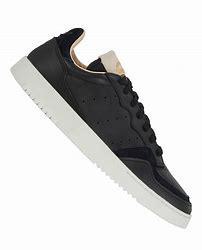
Brand: Adidas
Model: Supercourt